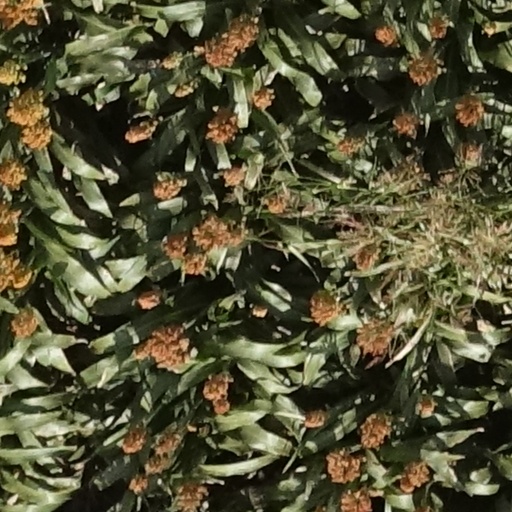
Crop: sorghum